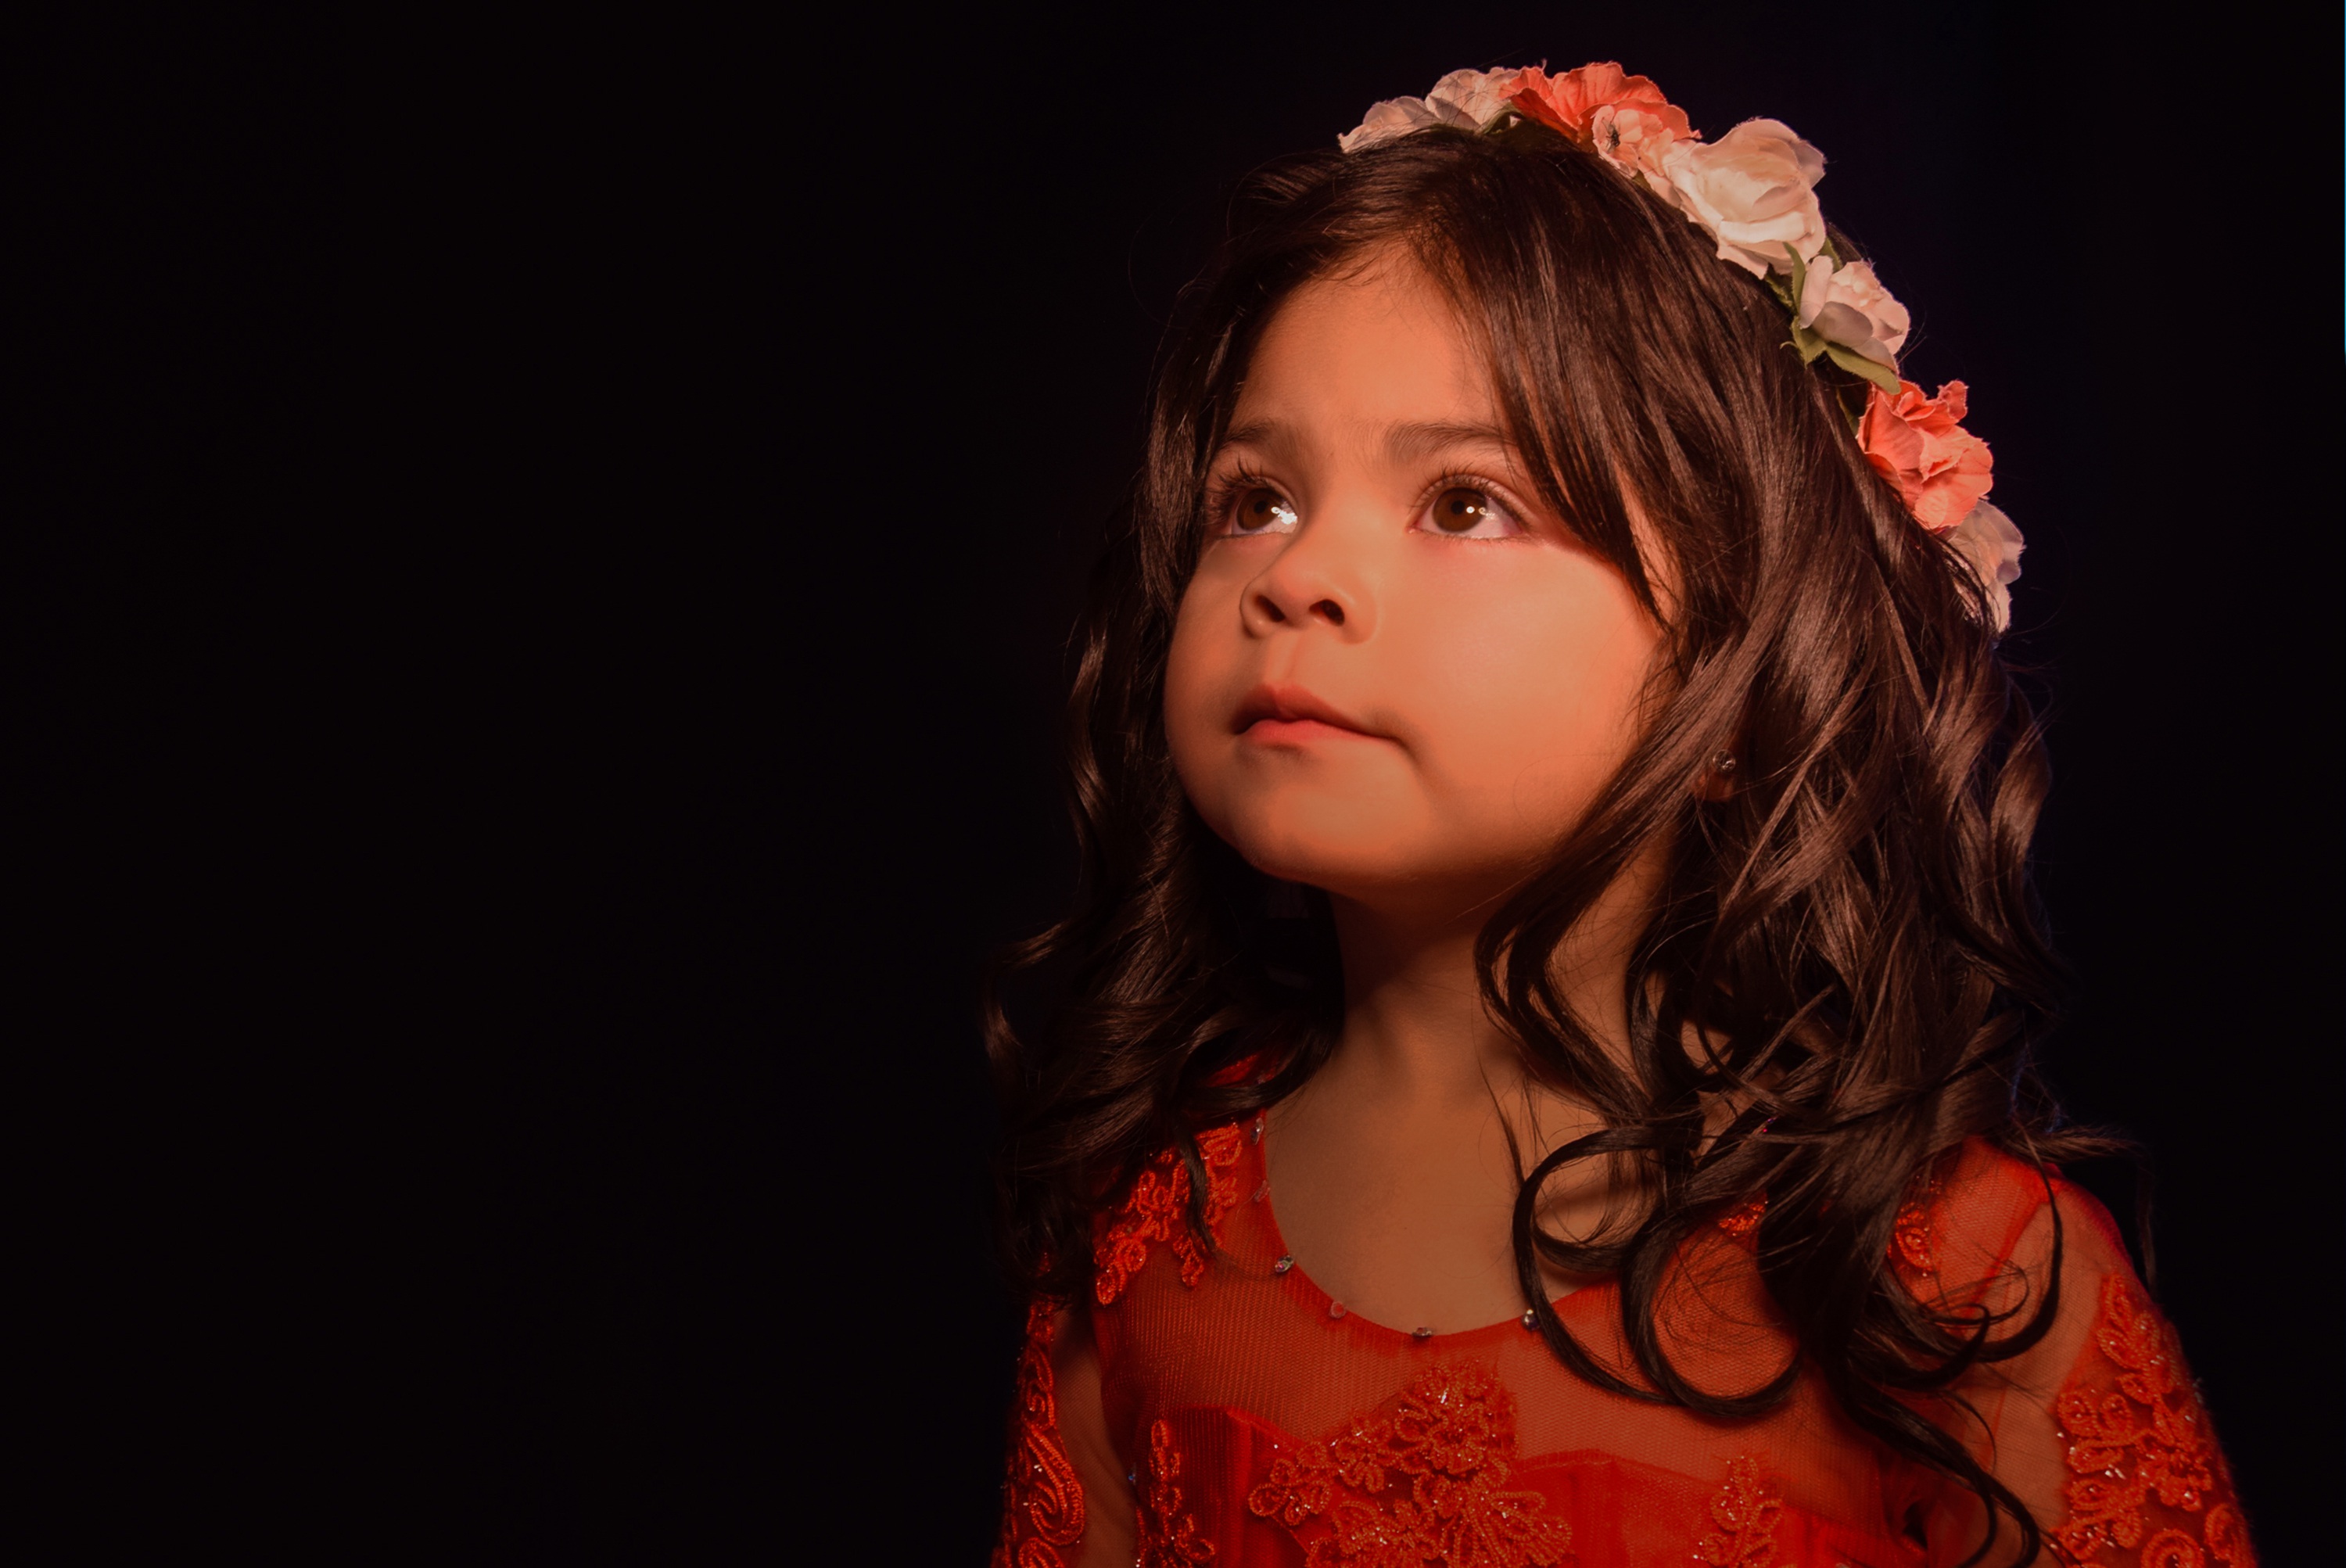
girl, nose, cheek, lip, chin, eyebrow, flash photography, happy, iris, eyelash, long hair, toddler, event, smile, magenta, brown hair, tradition, headpiece, fashion accessory, fun, jewellery, child, hair accessory, portrait photography, headband, flower, entertainment, portrait, photo shoot, child model, performance, night, floral design, darkness